Dalca

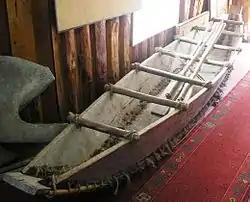
Reconstruction of a dalca in the museum of Dalcahue.

The dalca or piragua is a type of canoe employed by the Chonos, a nomadic indigenous people of southern Chile, and Huilliche people living in Chiloé archipelago. It was a light boat and ideal for navigating local waterways, including between islands of the Chiloé Archipelago, through the Chacao Channel to mainland Chile, and along the coast of the Gulf of Penas. Spanish chronicles called it best-suited for those waters, far superior to ships of the "conquistadore"s.